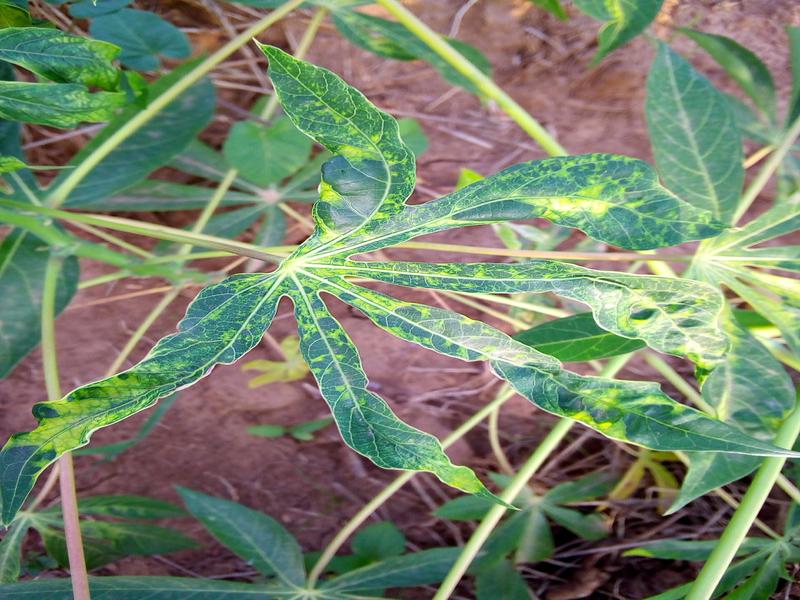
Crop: cassava
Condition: mosaic_disease